Muscle contraction

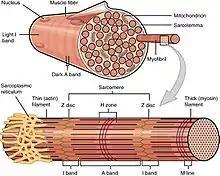
Organization of skeletal muscle

Muscle contractions can be described based on two variables: force and length. Force itself can be differentiated as either tension or load. Muscle tension is the force exerted by the muscle on an object whereas a load is the force exerted by an object on the muscle. When muscle tension changes without any corresponding changes in muscle length, the muscle contraction is described as isometric. If the muscle length changes while muscle tension remains the same, then the muscle contraction is isotonic. In an isotonic contraction, the muscle length can either shorten to produce a concentric contraction or lengthen to produce an eccentric contraction. In natural movements that underlie locomotor activity, muscle contractions are multifaceted as they are able to produce changes in length and tension in a time-varying manner. Therefore, neither length nor tension is likely to remain constant when the muscle is active during locomotor activity.